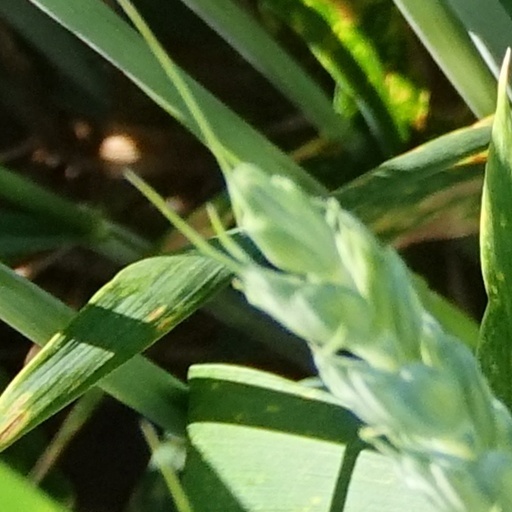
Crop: wheat